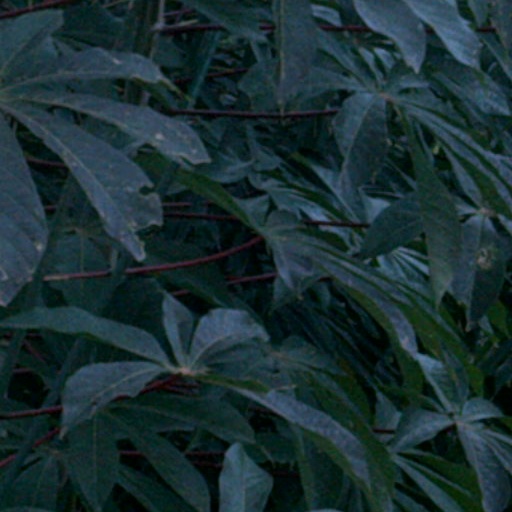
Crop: cassava